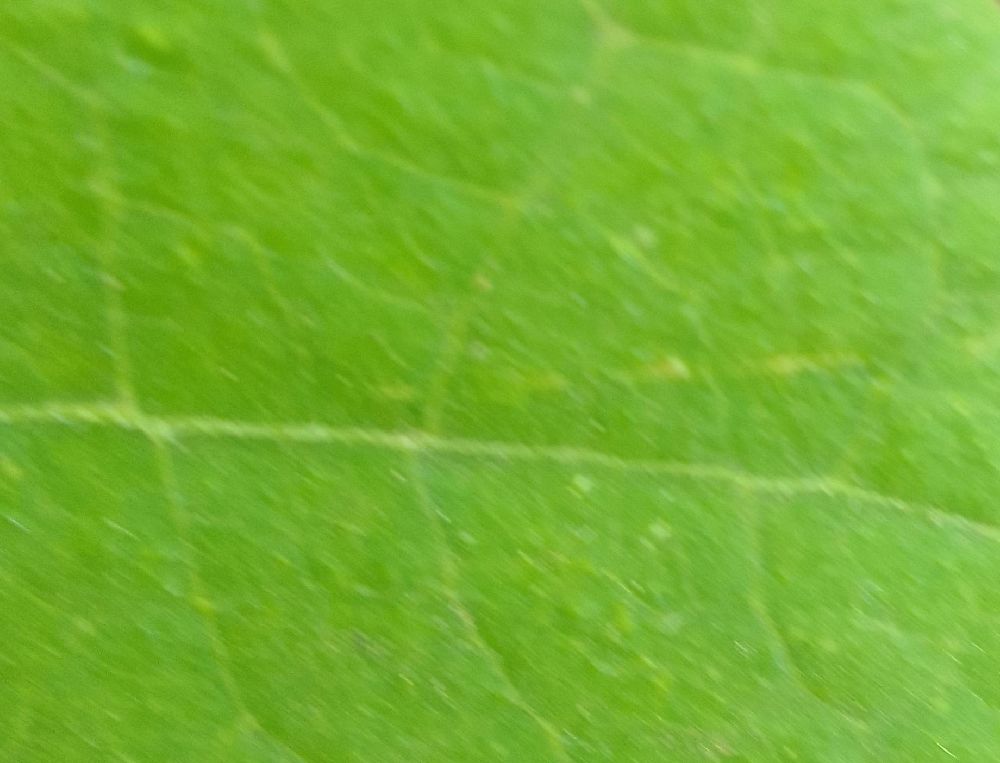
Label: healthy